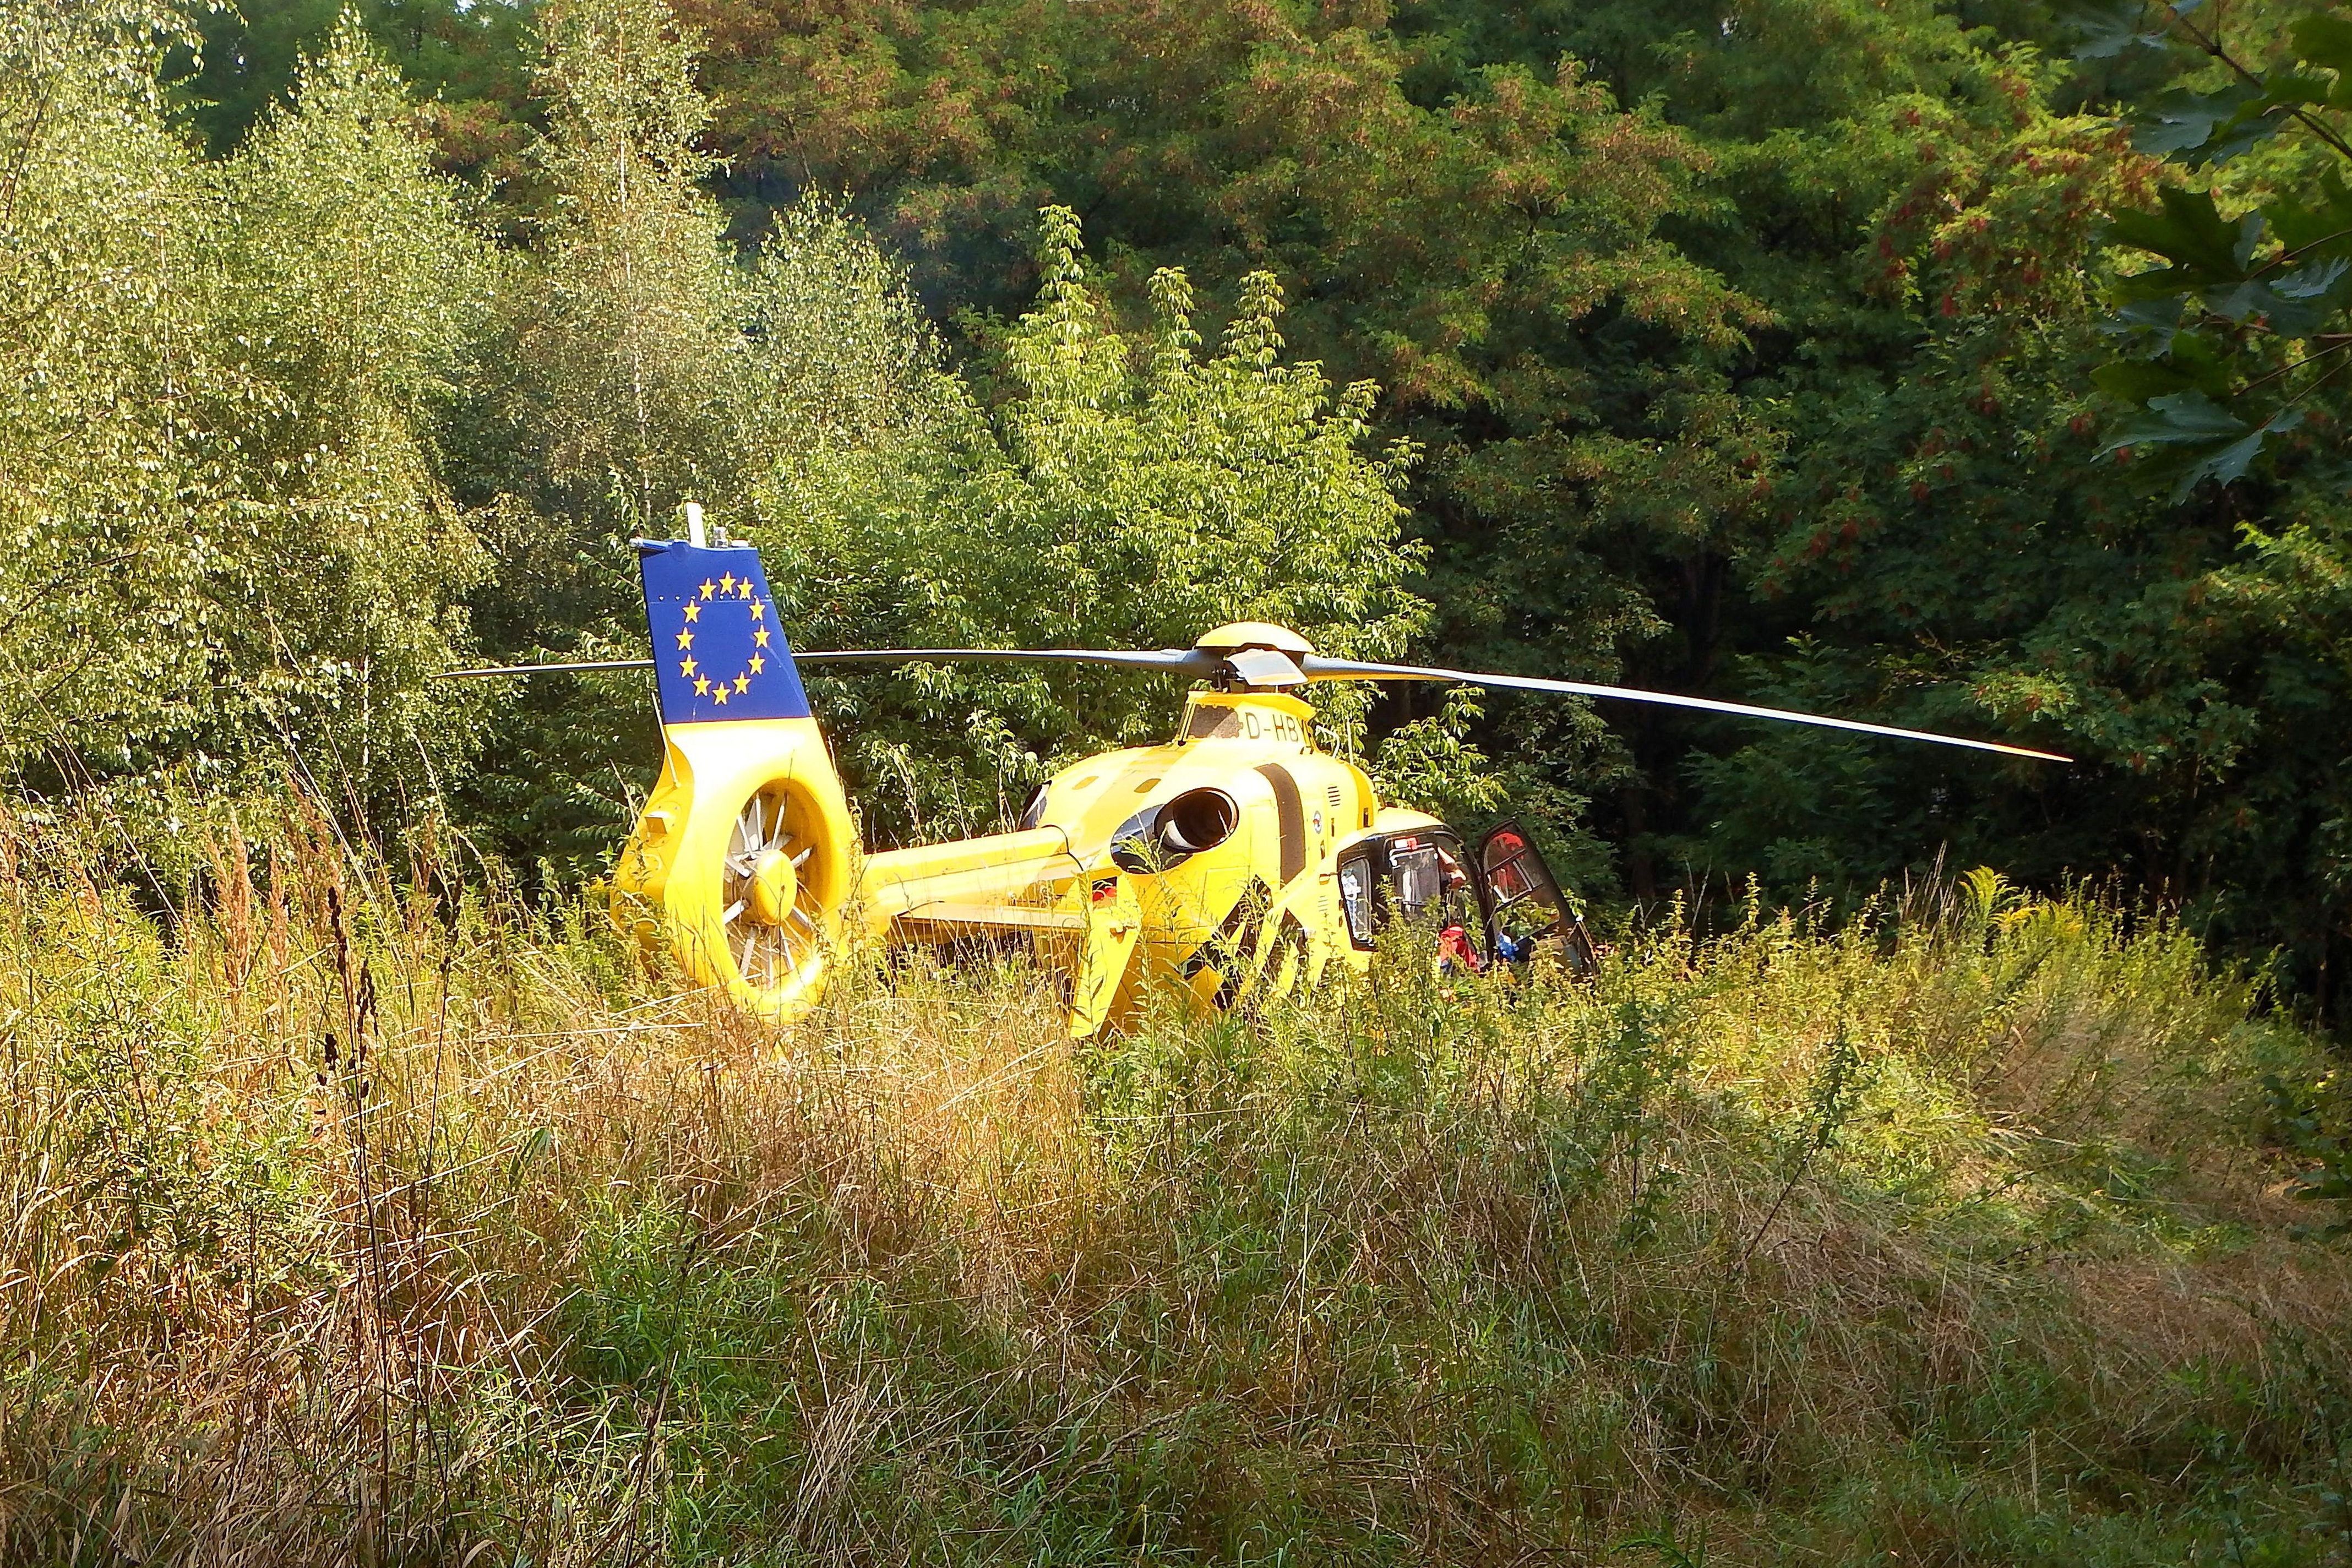
forest, trail, vehicle, helicopter, mountain bike, rescue, glade, rescue helicopter, ambulance helicopter, off roading, adac air rescue